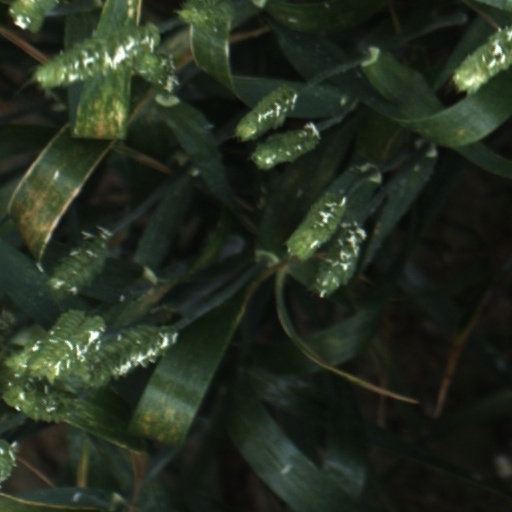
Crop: wheat